Khiroda

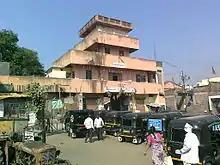
Gram panchayat office and rikshaw stand at Khiroda

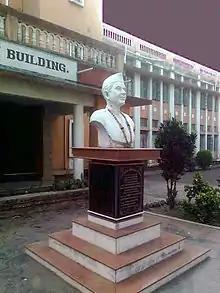
Statue of Madhukarrao Chaudhari in D N College, Faizpur

Khiroda has been origin of many Gandhian followers and freedom fighters. The village is birthplace of Madhukarrao Chaudhari (popularly known as Balasaheb), former legislative assembly head and Maharashtra State minister for Finance, Education, Revenue, and Forestry. One of the great adherent was late Mr. Bhausaheb alias Danji Maharu Bonde (MLA during 1952-57). He was felicitated as "FIRST Dalitmitra" accolade by Government of Maharashtra state (India). His son late Mr.Sunit Dhanji Bonde was awarded with "Jamnalal Bajaj Award" in 1987 by then prime minister Rajeev Gandhi for devoting his entire life in the service of Adivasi people in Satpuda ranges. His younger brother Mr. Manohar Maharu Chaudhari is also freedom fighter, famous sculpturist and fine artist and has been a founder of Saptput Lalitkala Bhavan (Fine Art College) founded in 1965 and has worked as the Principal for twenty years. He is one of the great poets and only perspicacious people have been able to understand the profundity of his poems. Freedom fighter Lalu Jayaram Phalak; and senior freedom fighter Dhanaji Nana Chaudhari, the latter was instrumental in arranging the first rural congress during the year 1936, which was held at Faizpur. It brought the nation's topmost leaders like Mahatma Gandhi, Javahar Lal Neharu, Vinoba Bhave, Sane Guruji, Khan Abdul Gaffar Khan popularly known as "SARHAD GANDHI" and Vallabhbhai Patel (Iron Man of India) to the village.